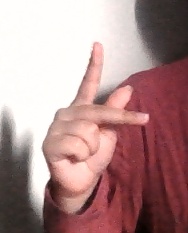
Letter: dha